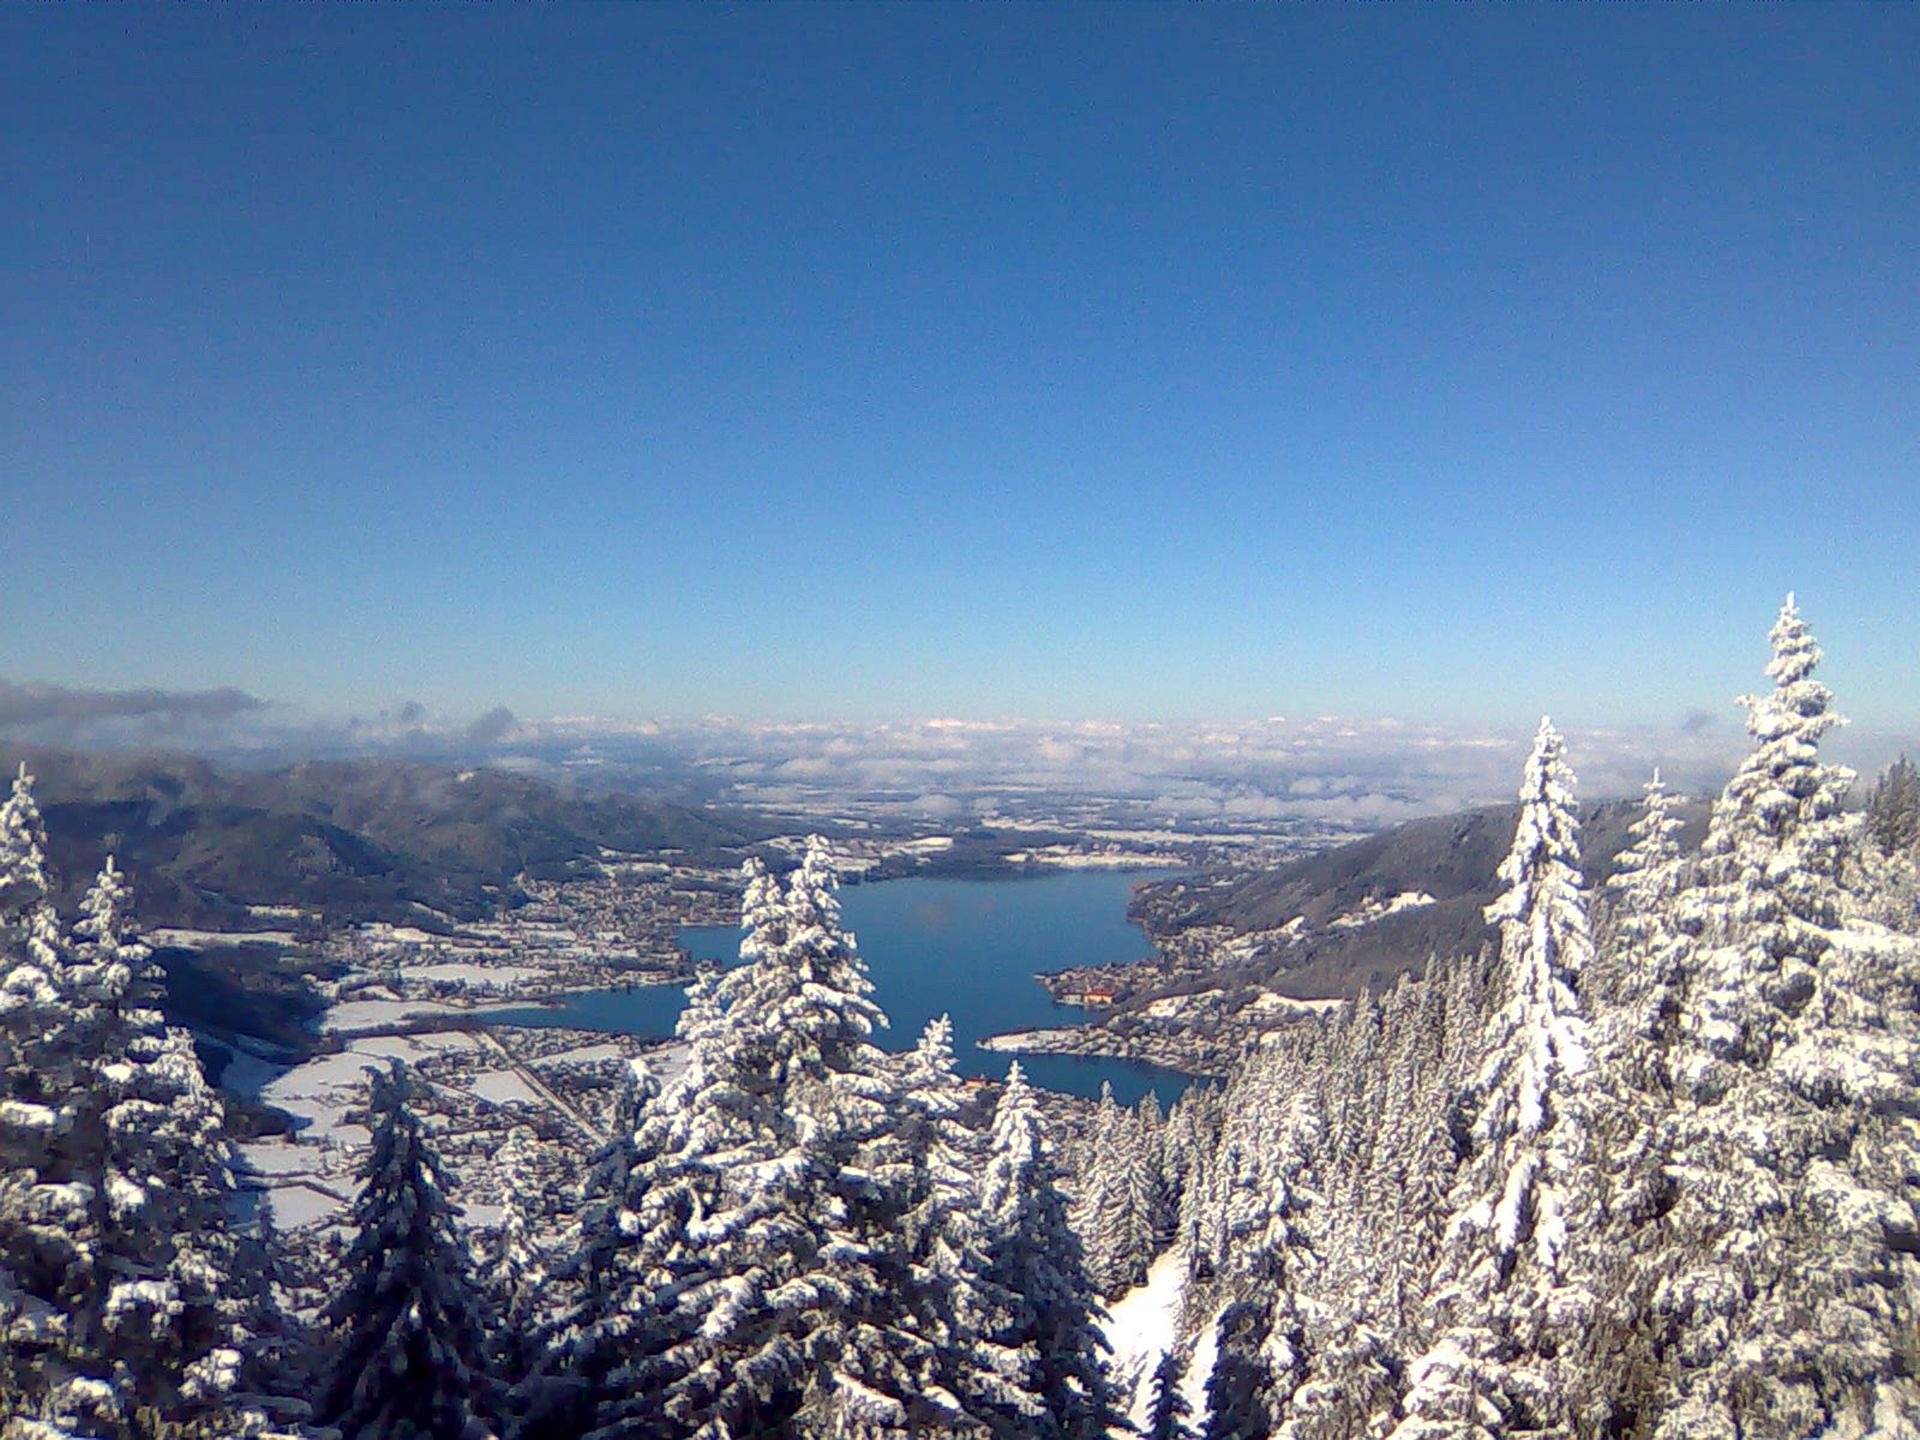
tree, mountain, snow, winter, mountain range, panorama, weather, season, ridge, summit, mountains, alps, bavaria, wintry, landform, alpenblick, tegernsee, mountainous landforms